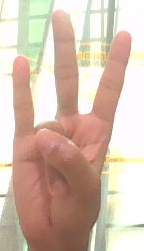
ASL sign: 7